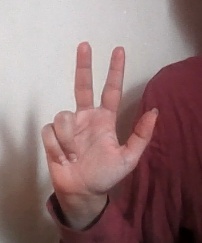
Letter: al